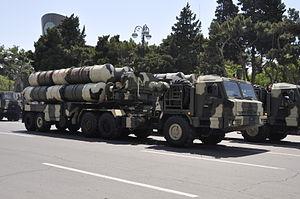
Les forces armées azerbaïdjanaises sont rétablies par la loi de la république d'Azerbaïdjan sur les forces armées du 9 octobre 1991. La République démocratique d'Azerbaïdjan avait déjà constitué sa propre force armée le 26 juin 1918. Toutefois, elles avaient été dissoutes après l'intégration de l'Azerbaïdjan au sein de l'URSS le 28 avril 1920. À la suite de la dissolution de l'URSS en 1991, les forces armées sont rétablies sur la base de l'équipement et des camps de l'ancienne armée rouge présents sur le sol azerbaïdjanais.
L’Azerbaïdjan, en forme longue la république d'Azerbaïdjan, est un pays du Caucase situé sur la ligne de division entre l'Europe et l'Asie. Sa capitale est Bakou, sa langue officielle est l'azéri et sa monnaie est le manat. Le pays a gagné son indépendance au moment de l'éclatement de l'Union des républiques socialistes soviétiques en 1991.